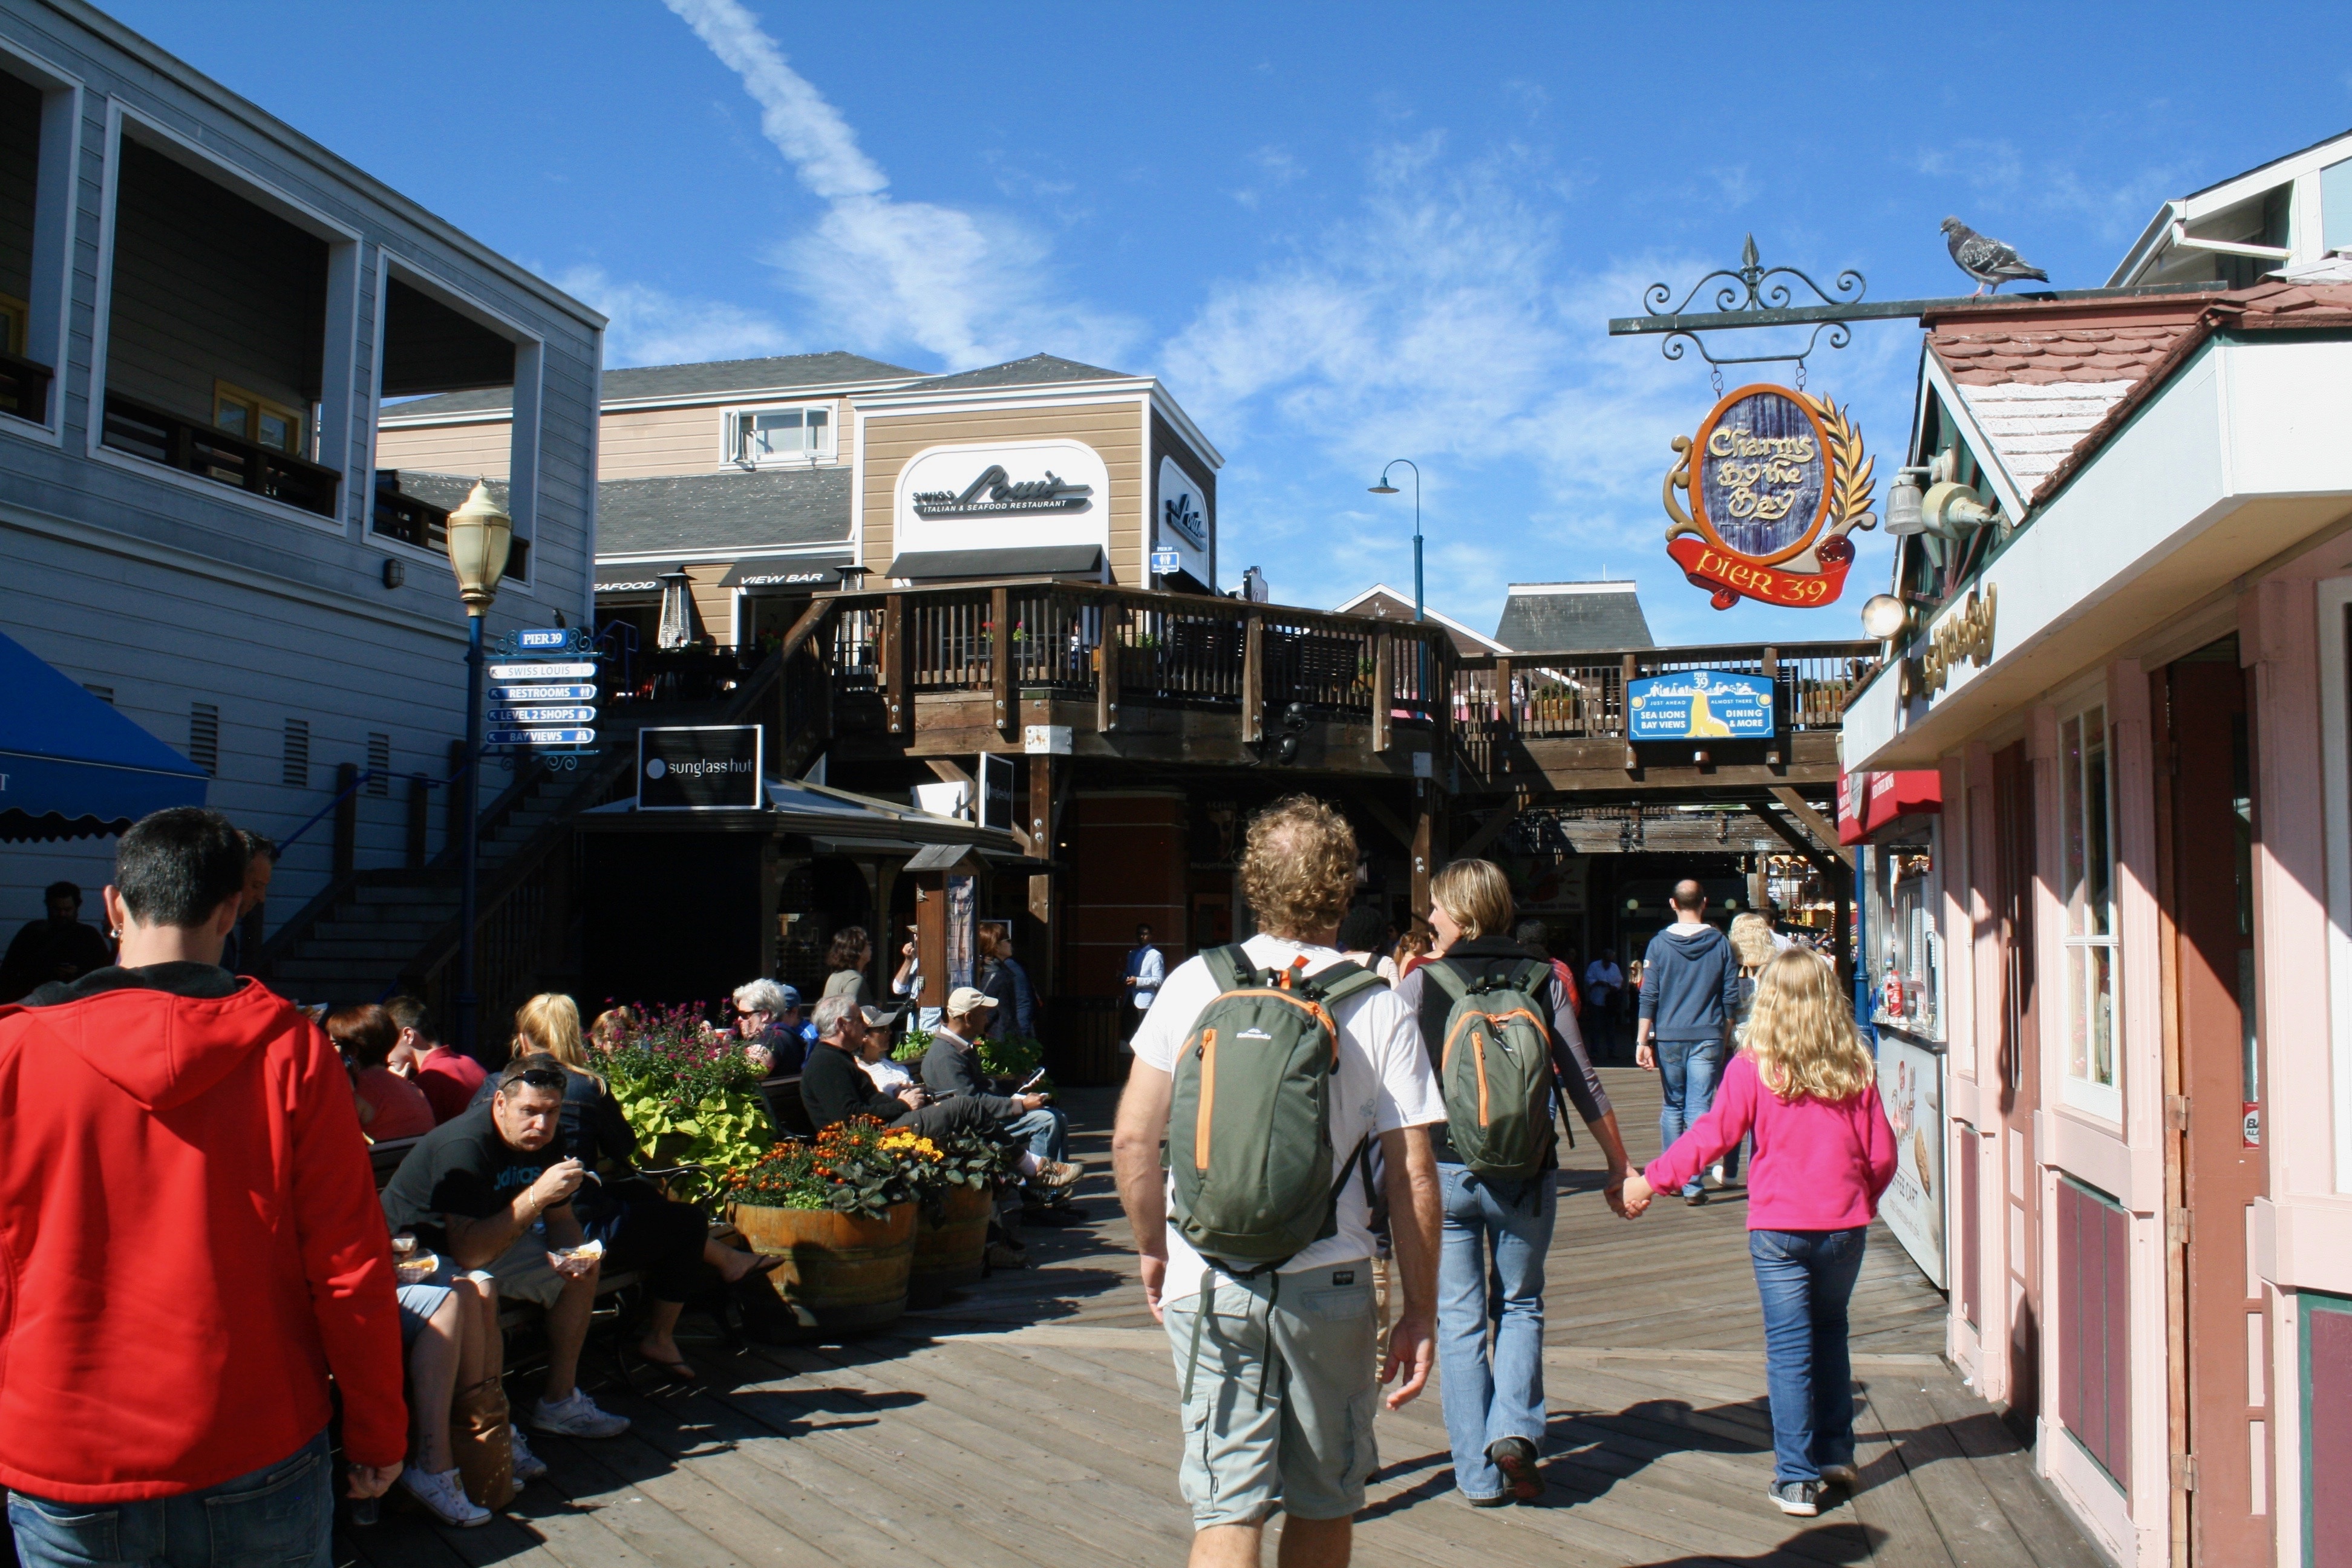
pedestrian, town, city, market, tourism, public space, human settlement